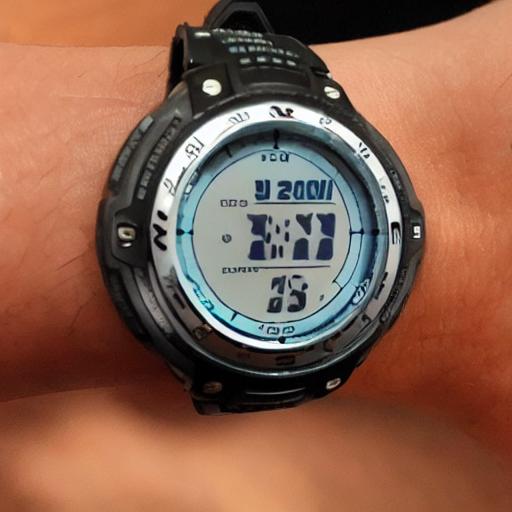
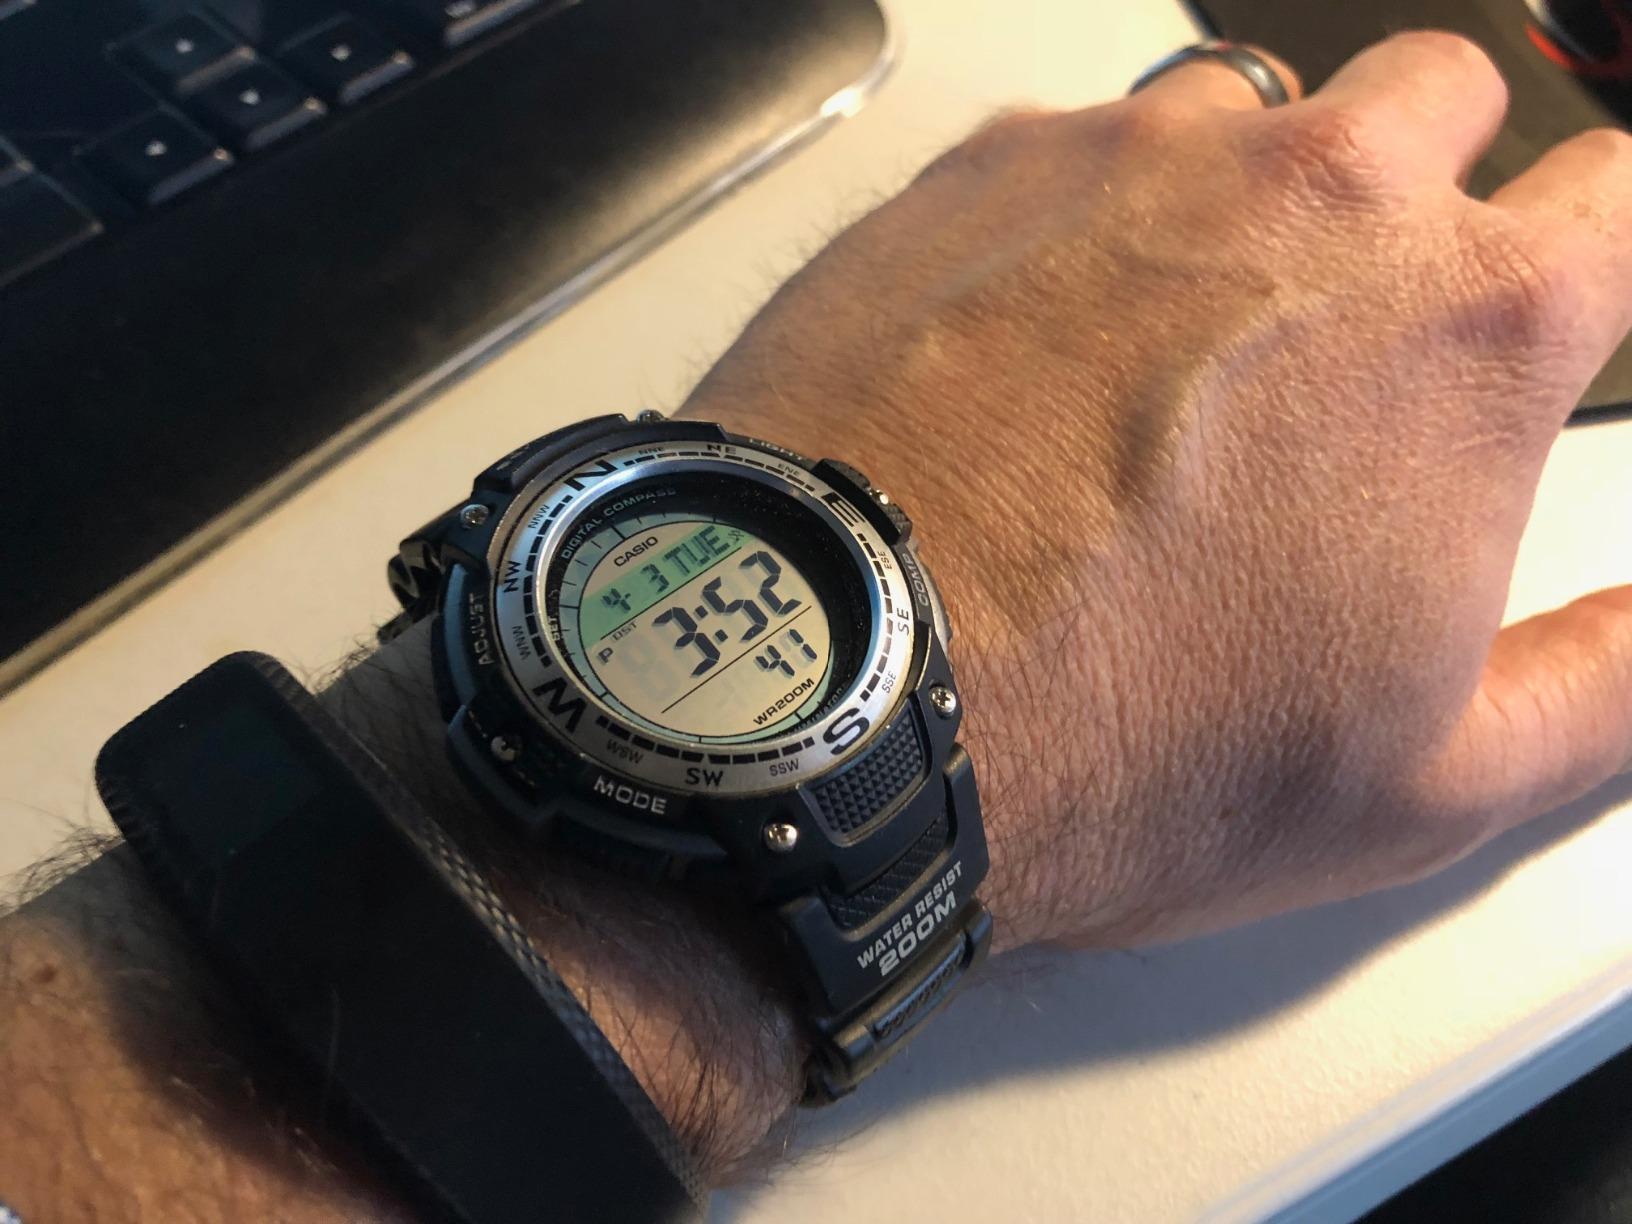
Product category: accessories_watch
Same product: no